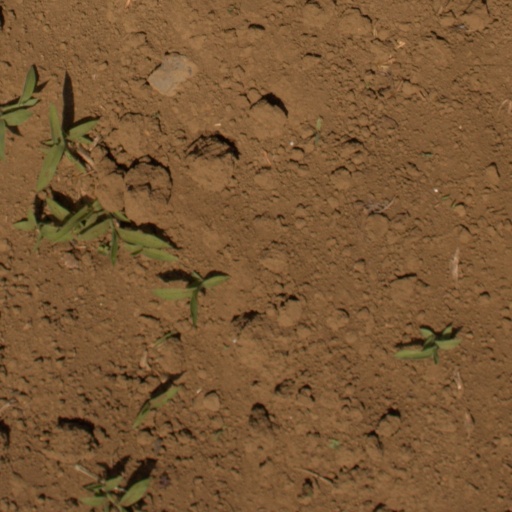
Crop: Jerusalem artichoke